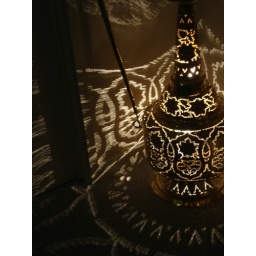
Funky lamp in our fav lounge bar Byblos